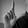
ASL letter: L